Bernard DeVoto

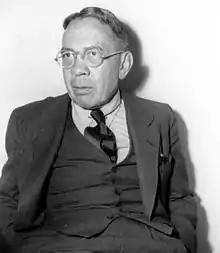

Bernard Augustine DeVoto (January 11, 1897 – November 13, 1955) was an American historian, conservationist, essayist, columnist, teacher, editor, and reviewer. He was the author of a series of Pulitzer-Prize-winning popular histories of the American West and for many years wrote "The Easy Chair", an influential column in "Harper's Magazine". DeVoto also wrote several well-regarded novels and during the 1950s served as a speech-writer for Adlai Stevenson. His friend and biographer, Wallace Stegner described DeVoto as "flawed, brilliant, provocative, outrageous, ... often wrong, often spectacularly right, always stimulating, sometimes infuriating, and never, never dull."